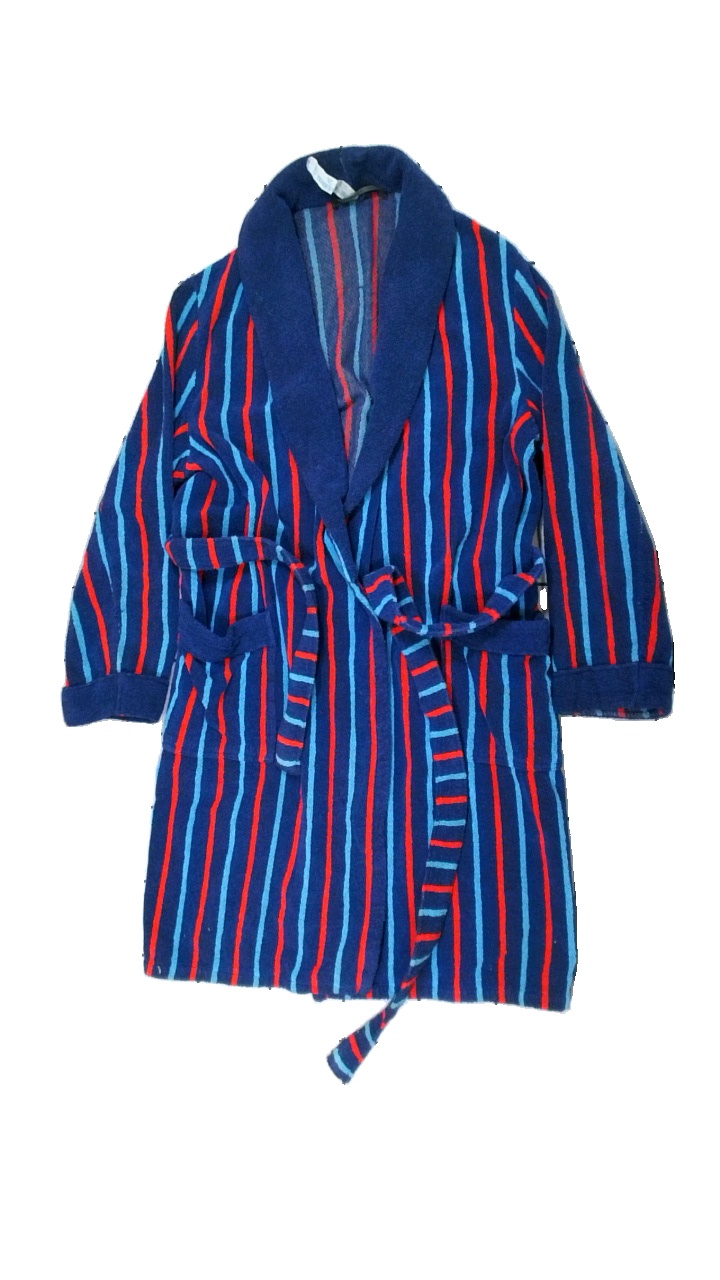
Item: Robe (Unisex)
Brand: Missing
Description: Bathrobe from unknown brand, size 36. Poor condition.
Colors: Red, Blue
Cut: Regular
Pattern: Striped
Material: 100% cott
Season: All
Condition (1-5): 2
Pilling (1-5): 5
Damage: cuffs are dirty
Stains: Minor
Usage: Recycle
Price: <50